Monuments of Kosovo

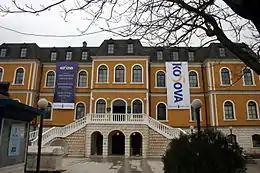
Kosovo's Museum, Pristina

Complex of Albanian Prizren League is the complex honors Albanian Prizren League held in June 1878. League of Prizren was not just a meeting of prominent political leaders, military and culture or just an idealistic meeting. It represented the will of the all Albanian nation. In 1999 the front part of the building was burnt down. It has been reconstructed and transformed into a museum. It is the most important monument of Prizren and it is visited by many tourists, especially during the events that are held in Prizren on holidays every year.